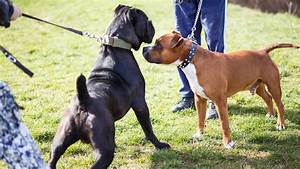
Label: cane